Wraithborn

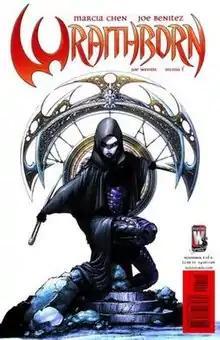
Cover of the first issue

Wraithborn is an American comic book limited series by Joe Benitez and Marcia Chen, launched in November 2005. It is his largest body of work after his time as regular penciler on Top Cow's "The Darkness".